Primorsky Krai

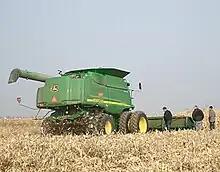
Agriculture in Primorsky Krai

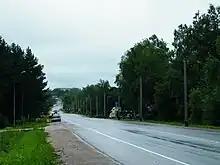
Road through Gorniye Kluchi village

The area is believed to have been settled by several Tungusic and Mongolic tribes, such as the Sushen, the proto-Mongol Shiwei and the Mohe. Although, there are other popular theories, such as the fact that the place was earlier settled by the Ainu people.